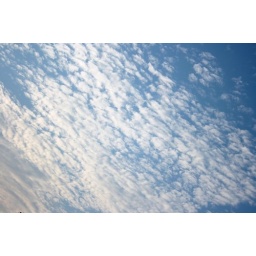
Da' sand in da' sky